Aloysius Stepinac

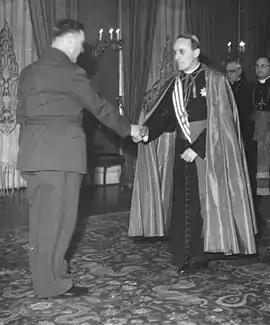
a male in archbishop's garb greeting a male in military uniform

During his period as coadjutor archbishop and as Archbishop of Zagreb up to the German-led Axis invasion of Yugoslavia in April 1941, Stepinac made his views clear on a number of political and religious issues. Foremost among these statements were those regarding Protestantism, Eastern Orthodoxy, communism and Freemasonry.